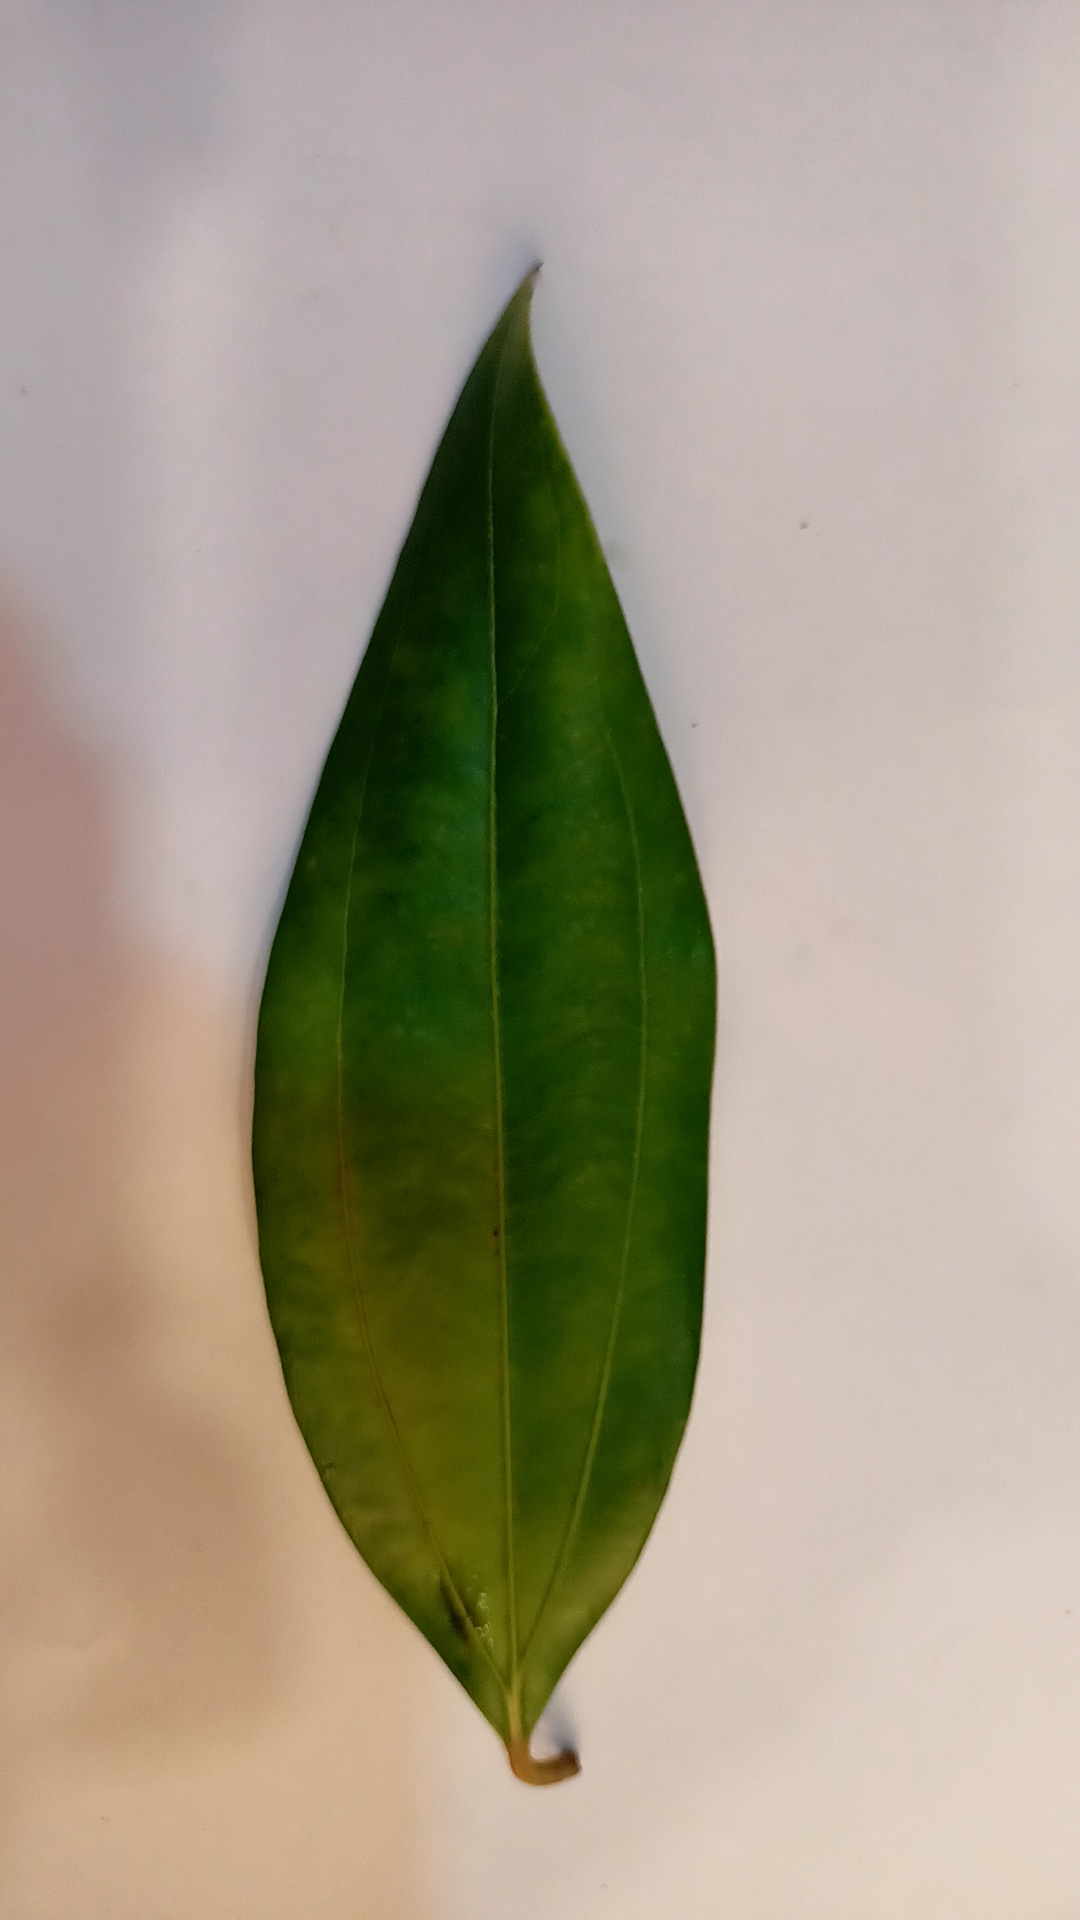
Label: Healthy